Murder of Emilie Meng

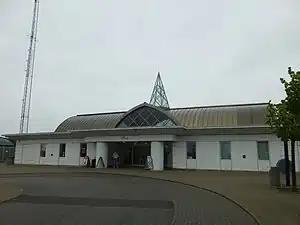
Street façade of Korsør Station where Meng last was seen alive photographed in 2015.

Meng was last seen walking home alone on foot from Korsør Station where she and friends arrived at 4 a.m. on 10 July 2016 after a night out in Slagelse. She was expected to sing at a local church at 9:30 that morning, but never showed up. Many volunteers helped the police to look for Meng. Several tips led to three suspects, including a 33-year-old truck driver, and a 67-year-old whose house was searched five times, but they were later released. After four months, police operated on three theories: Meng had run away, was involved in an accident, or was the victim of a crime. During the 168 days she was missing, volunteers hung up missing person posters across the nation, with hundreds of volunteers also searching for Meng.